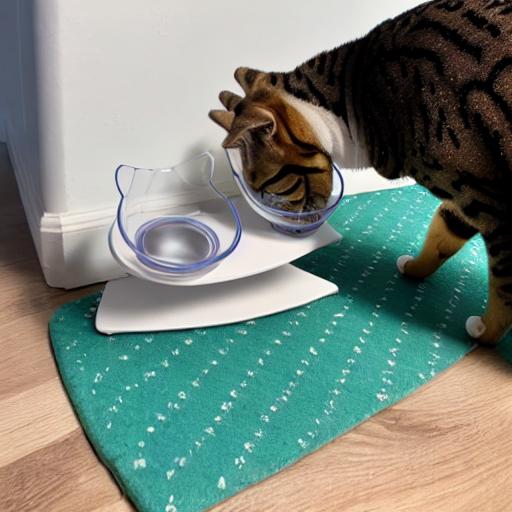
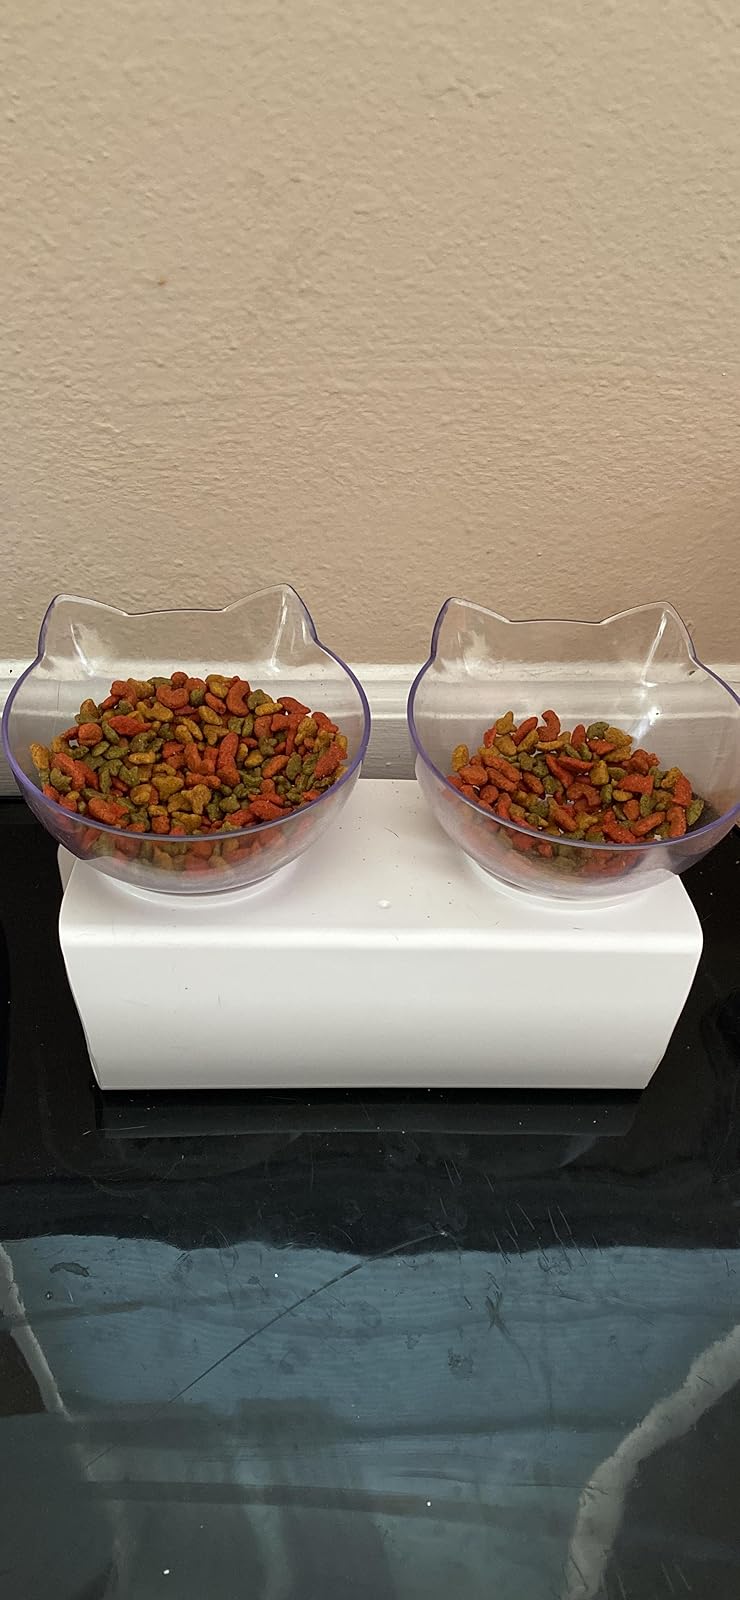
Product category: items_bowl
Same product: no